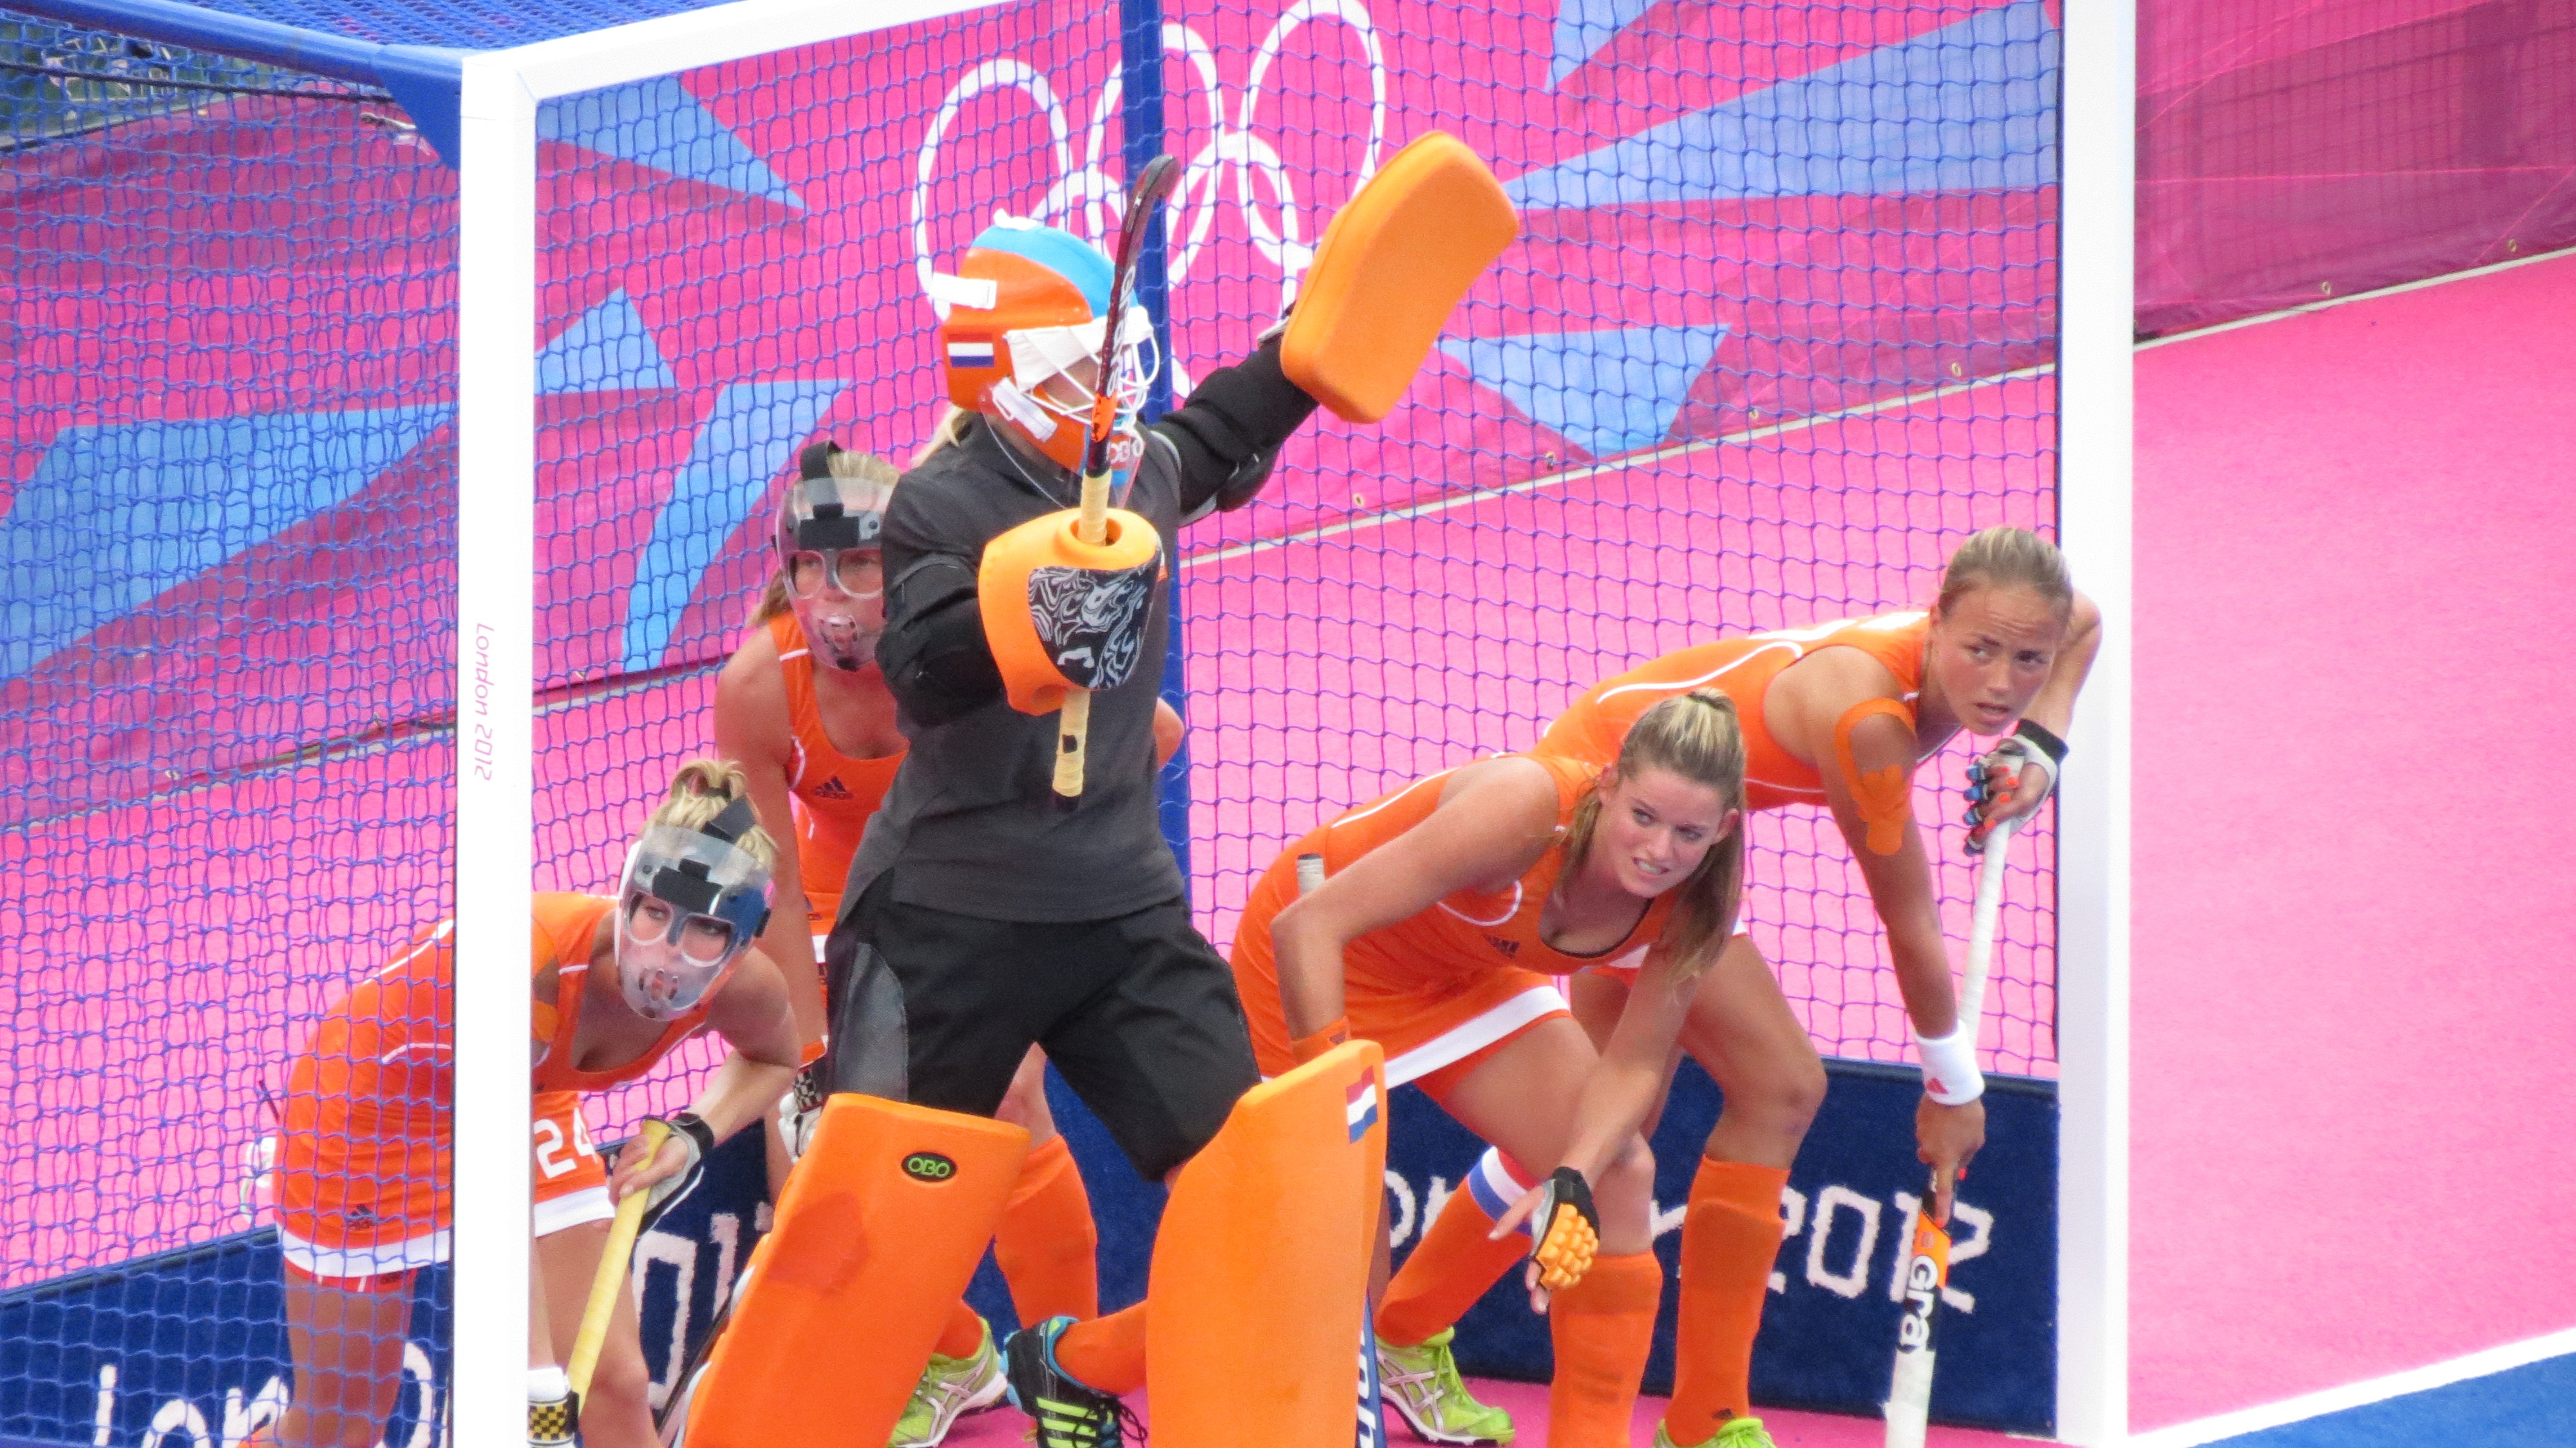
sport, goal, hockey, olympics, london, holland, netherlands, women, sports, volleyball, defence, defender, goalkeeper, olympic games, ball game, volleyball player, team sport, field hockey, basketball moves, ball over a net games, penalty corner